Pteranodontoidea

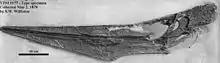
Specimen YPM1177, the type specimen of "Pteranodon", now interpreted as a female individual due to its short cranial crest

The naming of the different pterosaur species, as well as the genus "Ornithocheirus" in England resulted in further research in other places. In the United States, American paleontologist Othniel Charles Marsh led an expedition to the Smoky Hill Chalk deposits in western Kansas in 1870. Marsh unearthed the first ever specimens of pterosaur from North America (specimens YPM 1160 and YPM 1161), which now belong to the genus "Pteranodon", and consisted of partial wing remains and a tooth of the fish "Xiphactinus", which Marsh had once believed that it belonged to "Pteranodon". In 1871, he assigned these specimens to a new species called ""Pterodactylus oweni"" (meaning "Owen's wing finger"), in honor of Sir Richard Owen, but he realized that the name he had chosen had already been used for a different European pterosaur species described by Harry Seeley, so he renamed his discovery as "Pterodactylus occidentalis" (meaning "Western wing finger"), in reference to the location where it was found. American paleontologist Edward Drinker Cope had also unearthed several remains of the large North American pterosaur, and based on these remains, Cope named two new species, "Ornithochirus umbrosus" and "Ornithochirus harpyia", in an attempt to assign them to the large European genus "Ornithocheirus", but he had missed the 'e' when describing them. The paper naming these species by Cope's paper naming had been published in 1872, just five days after the publication of Marsh's paper. This led to a dispute between the two paleontologists, which both fought over whose names had priority to the published literature, in what was obviously the same species of pterosaur.